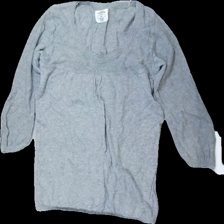
View: front
Type: Top
Category: Ladies
Brand: Logg (H&M)
Colors: Grey
Material: 100% cotton
Cut: Regular
Size: S
Season: All
Damage location: top left
Damage 2 location: top right
Damage 3 location: bottom left
Price range: <50
Recommended usage: Export
Description: grå långärmad tröja, nopprig